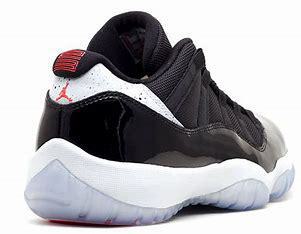
Brand: Jordan
Model: 11 Retro